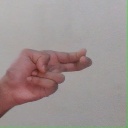
अक्षर: ह